Dick Carlson

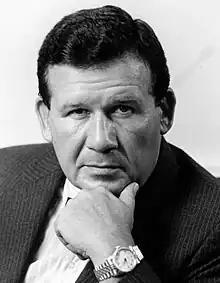
Carlson between 1986 and 1991

Richard Warner Carlson (born Richard Anderson; February 10, 1941 – March 24, 2025) was an American journalist, diplomat and lobbyist who was the director of the Voice of America from 1986 to 1991. Carlson also was a newspaper and wire service reporter, magazine writer, documentary filmmaker, and television/radio correspondent. He was the father of conservative political commentator Tucker Carlson.